Penryn, Cornwall

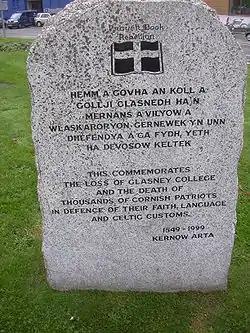
Prayer Book Rebellion Memorial, near the site of Glasney College

The ancient town first appears in the Domesday Book under the name of "Trelivel", and was since founded and named Penryn in 1216 by the Bishop of Exeter. The borough was enfranchised and its Charter of Incorporation was made in 1236. The contents of this Charter were embodied in a confirmation by Bishop Walter Bronescombe in the year 1259. In 1265, a religious college, called Glasney College, was built in Penryn for the Bishop of Exeter to develop the church's influence in the far west of the diocese. In 1374, the chapel of St Thomas (sometimes called St Mary's) was opened. Standing at the head of the Penryn River, Penryn occupies a sheltered position and was a port of some significance in the 15th century. After the Dissolution of the Monasteries by King Henry VIII and the disestablishing of the Roman Catholic church, Glasney College was dissolved and demolished in 1548 during the brief reign of Edward VI, the first Protestant Duke of Cornwall and afterwards King of England. The dissolution of Glasney College helped trigger the Prayer Book Rebellion of 1549.